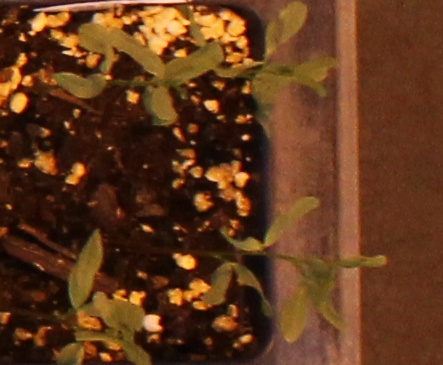
Label: Lentil